Monument Hill and Kreische Brewery State Historic Sites

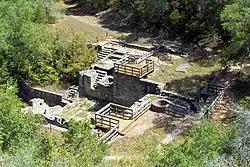
The ruins of the Kreische Brewery. Decks were added for the interpretive tours.

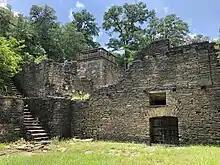
The ruins of the historic brewery, built in the late 1860s.

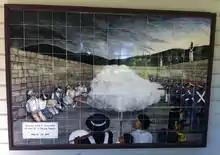
Depiction of the firing-squad execution of 17 Texan prisoners, 25 March 1843 in Mexico, three months after the Battle of Mier.

Monument Hill and Kreische Brewery State Historic Sites are two state historic sites managed by the Texas Historical Commission. They are located at 29.888° -96.876°, just off U.S. Route 77, south of La Grange, Texas. The sites sit on a sandstone bluff 200 feet above the Colorado River. Monument Hill is a memorial to the men who died in the Dawson Massacre and in the Black Bean Episode of the ill-fated Mier Expedition.